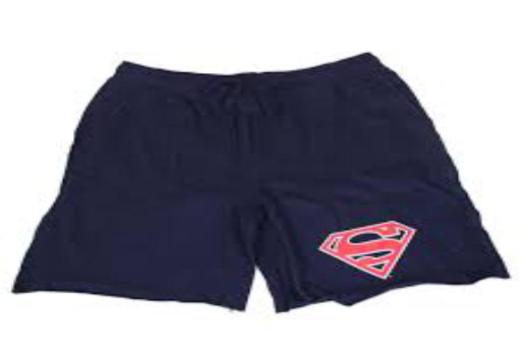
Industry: Leisure